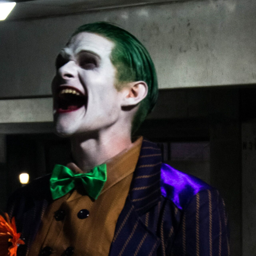
here are some photos of my cosplay from friday night after seeing film .